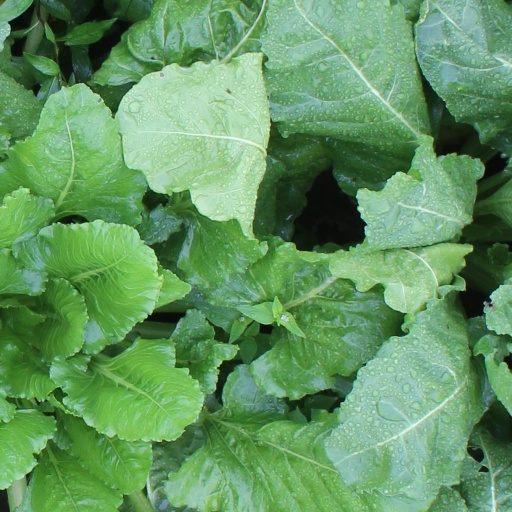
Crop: sugar beet